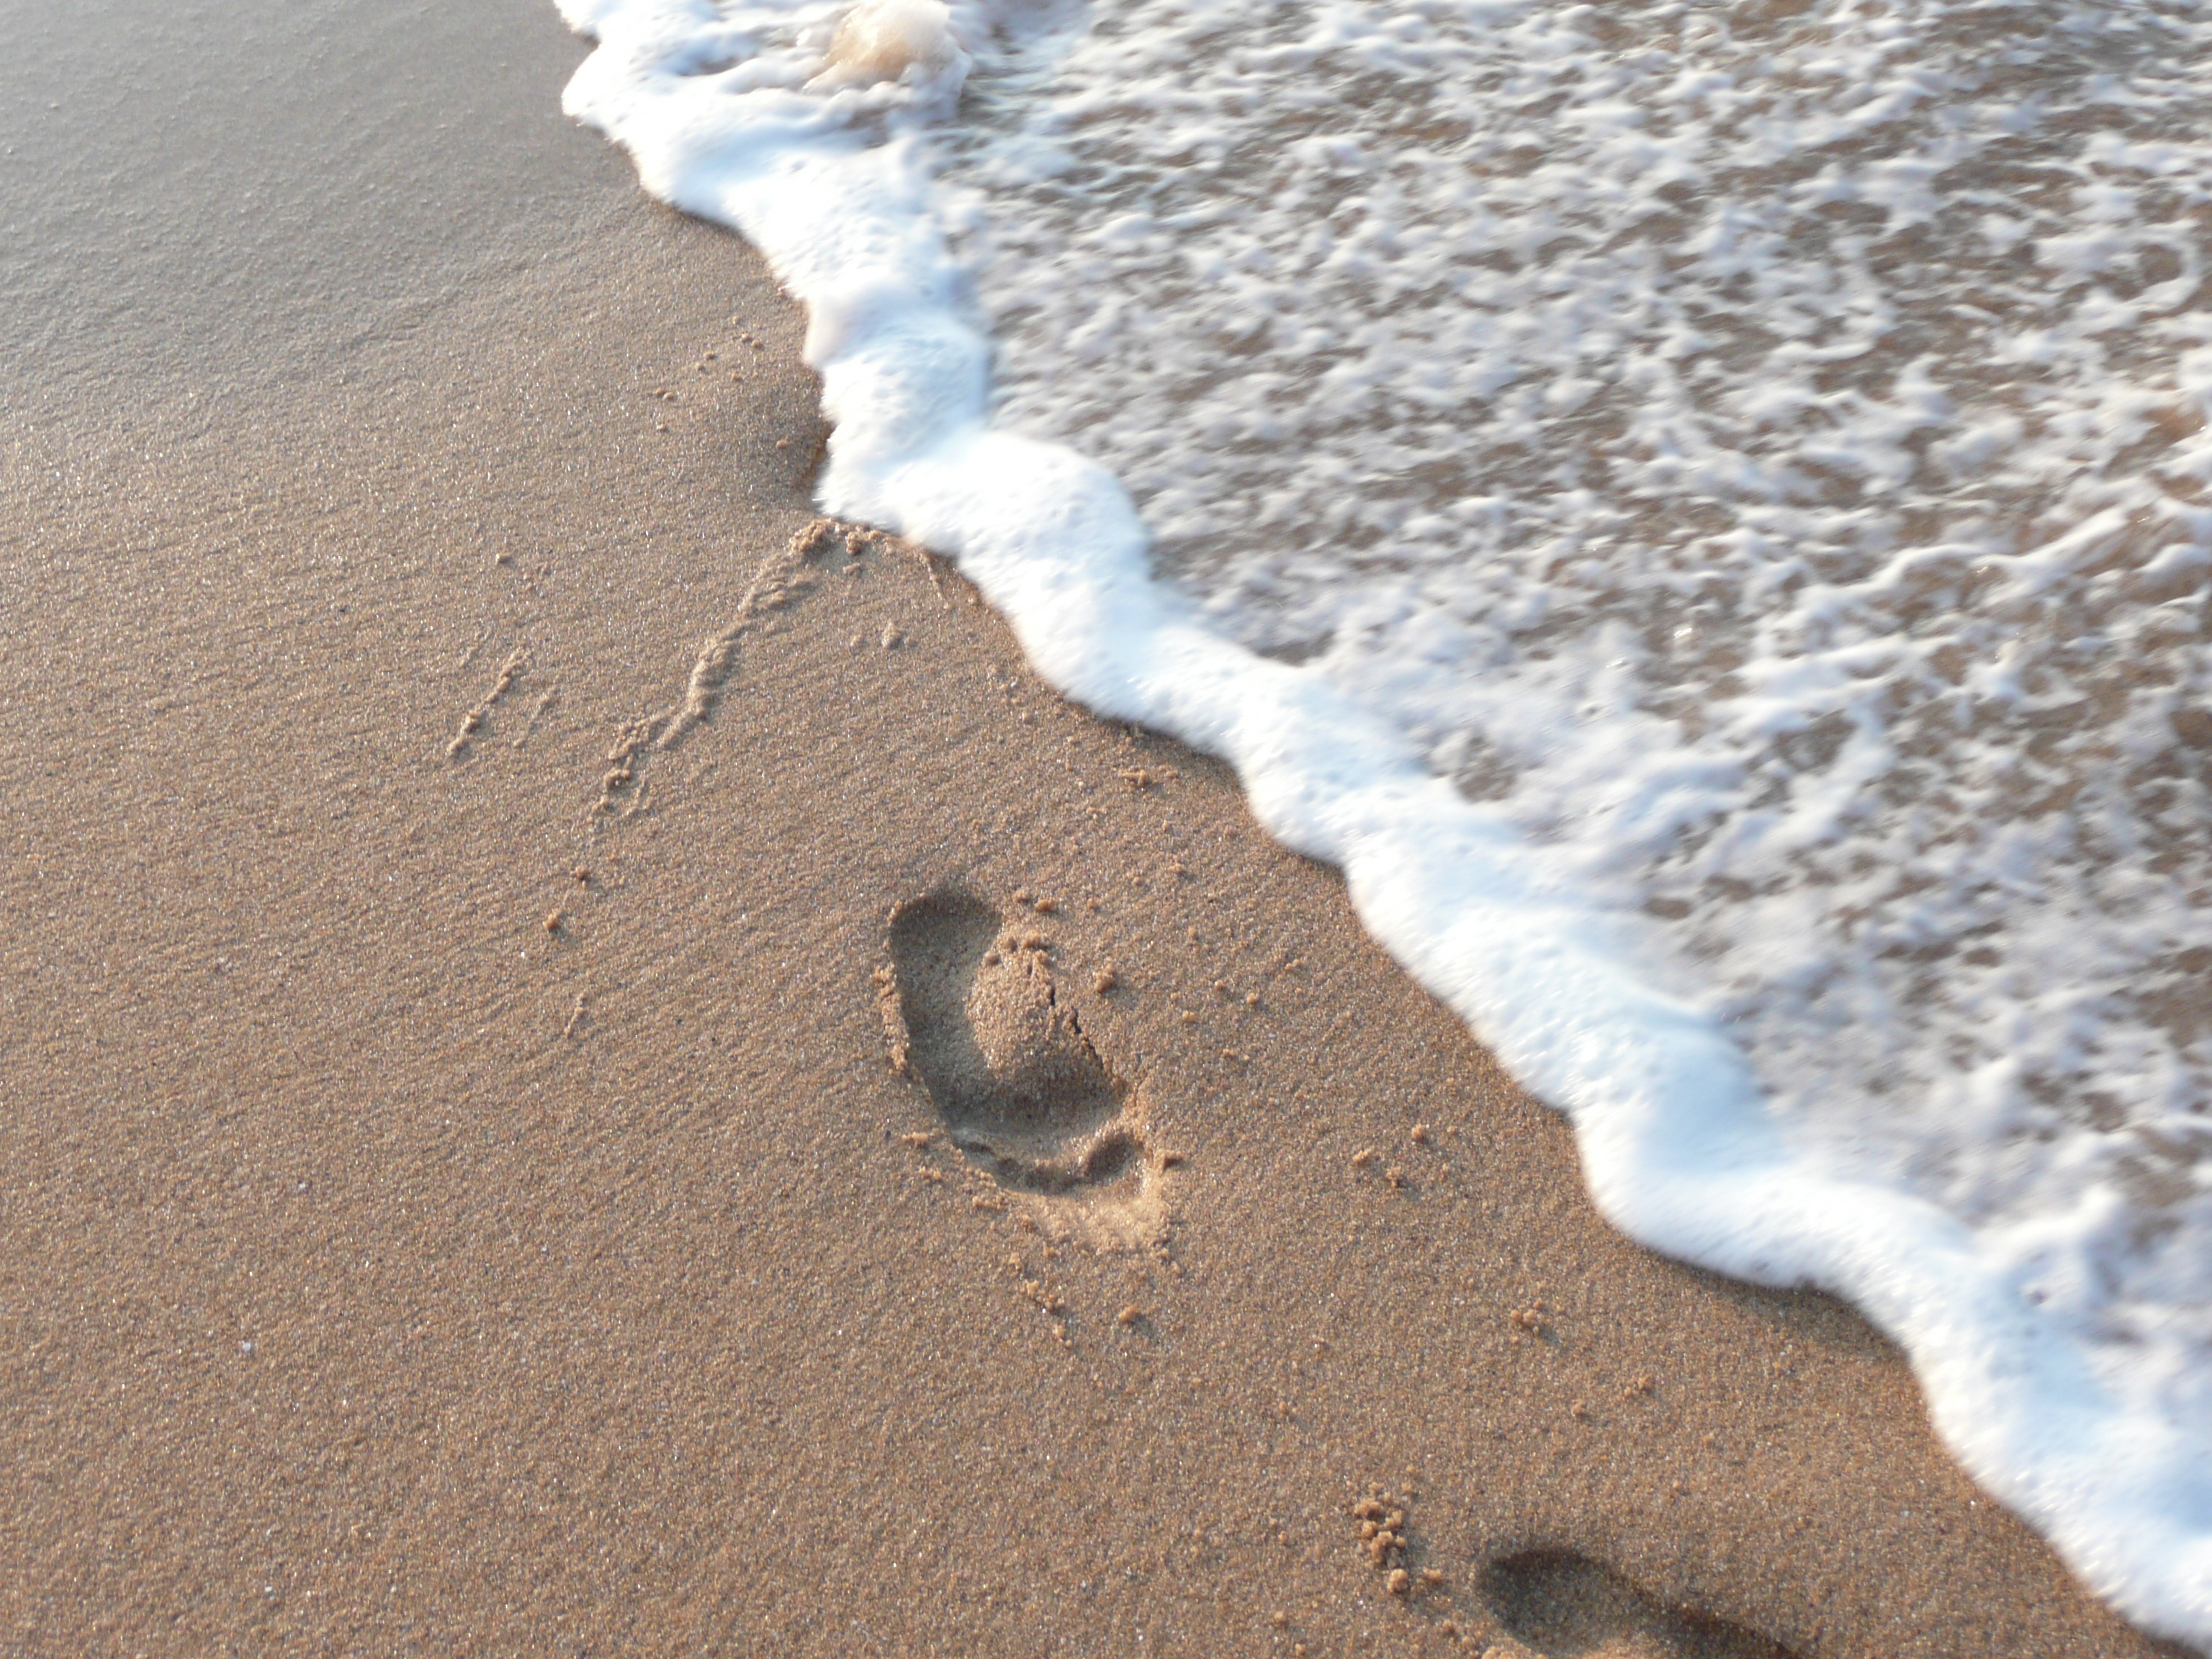
beach, sea, water, sand, wave, footprint, asphalt, soil, material, footprints, road surface, the away